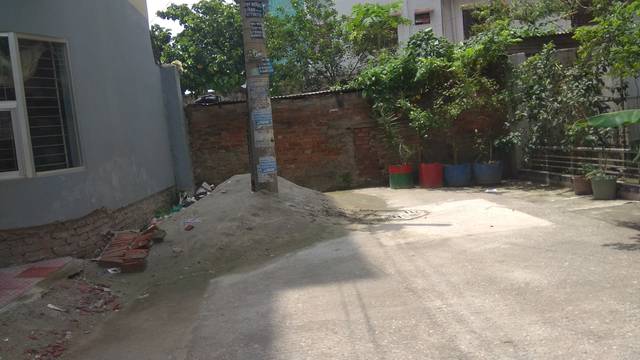
Region: Bangladesh
Coordinates: 23.819, 90.357